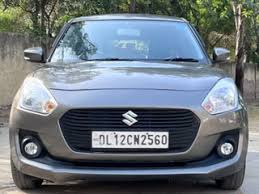
Label: noambulance